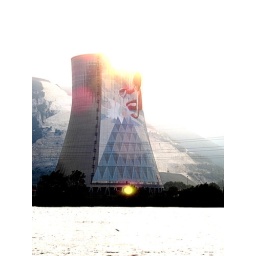
Trompe l'oeil painting on a power plant cooling tower on the Rhone River in France